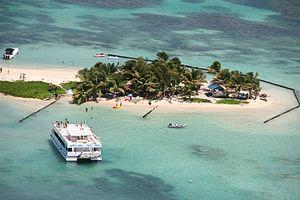
Bateau mouche de la Guadeloupe, King Papyrus, Îlet Caret
Un bateau-mouche est un type de navette utilisée pour le tourisme fluvial à Paris ainsi qu'à Strasbourg et Lyon, d'où il est originaire. Ce terme est devenu un nom générique pour ce type de transport.
L'îlet Caret est un îlet inhabité situé dans le Grand Cul-de-sac marin, au large de la commune de Sainte Rose en Guadeloupe. Il mesure environ 120 mètres de long et une vingtaine de mètres de large en moyenne. Sa végétation est constituée de petits palmiers replantés ainsi que de quelques autres plantes.